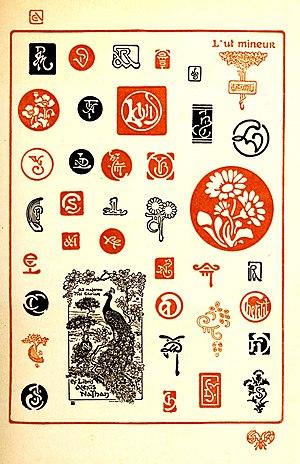
Monogrammes, Marques, Ex Libris